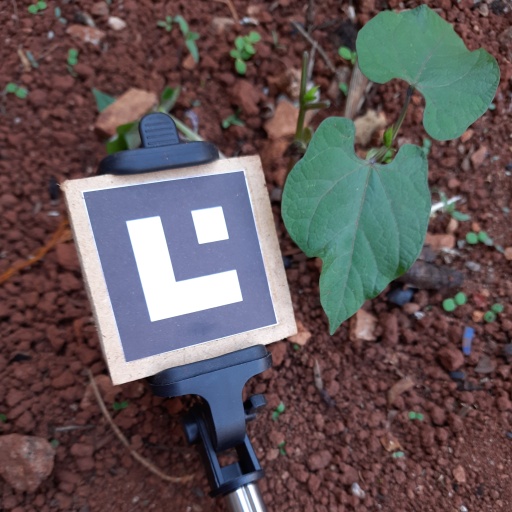
Observations: wavy surface, no eating holes, under shade